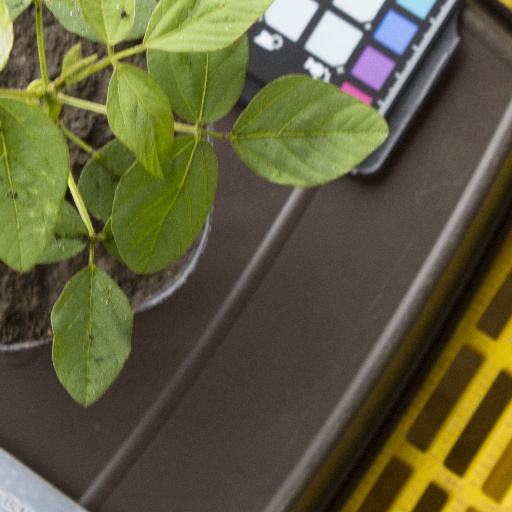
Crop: soybean